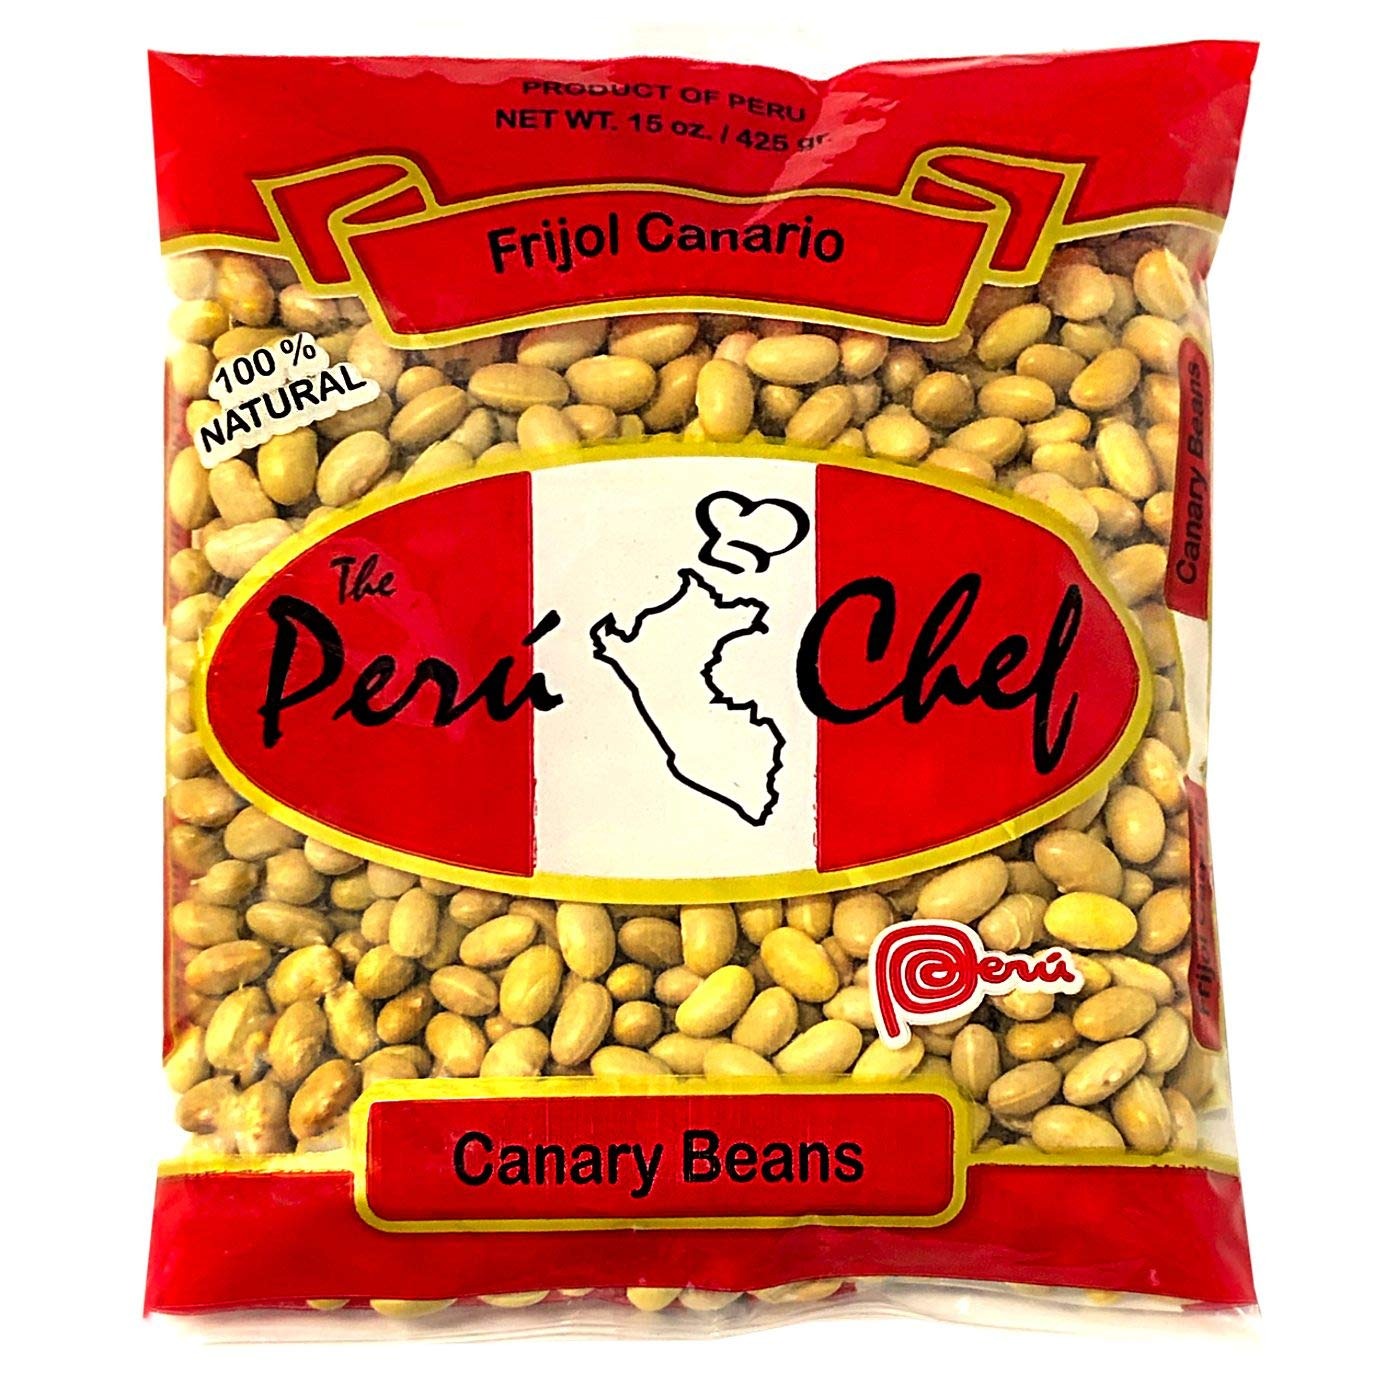
Item Name: Peruchef Frijol Canario | Canary Beans Peru 15 oz Bag
Bullet Point 1: Peruchef Frijol Canario
Bullet Point 2: 1 Bags of 15 oz
Bullet Point 3: To Make Peruvian Tacu Tacu
Bullet Point 4: 100% Natural
Bullet Point 5: Imported from Perú
Product Description: Bolsa Peruchef de 15 oz, Frijol Canario para hacer Tacu Tacu Peruano | 15 oz bag Peruvian Canary Beans to make Peruvian Tacu Tacu
Value: 15.0
Unit: Fl Oz

Price: 13.9